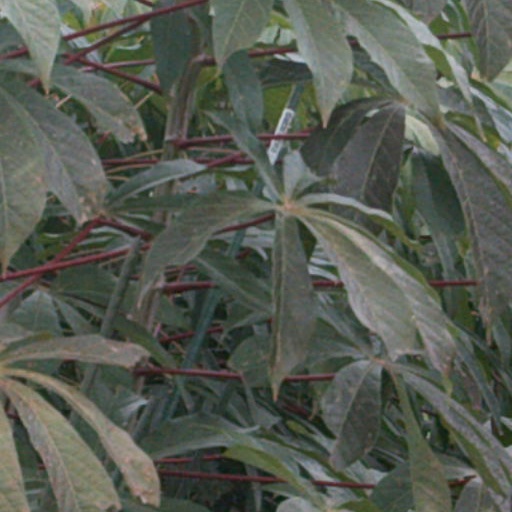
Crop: cassava